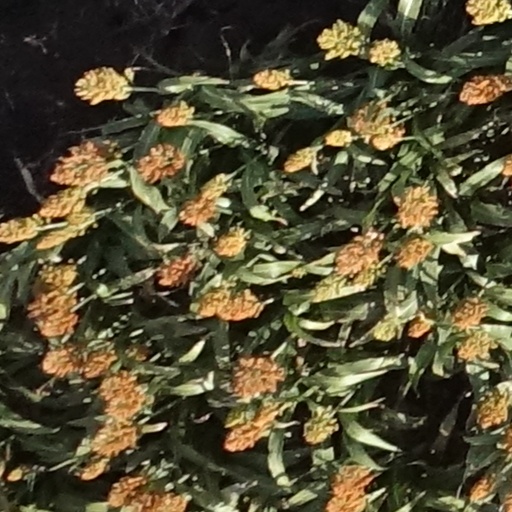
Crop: sorghum